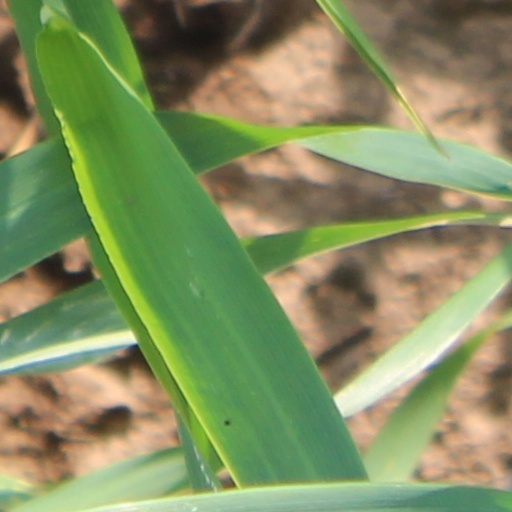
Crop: wheat